Teghut mine

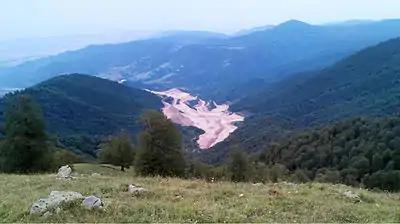
Open-pit mining at Teghut (summer 2014)

Teghut Mine is a closed copper and molybdenum open-pit mine in Armenia's northern province of Lori in the village of Teghut with deposits valued at US$15.5 billion (in 2010). In December 2014, Vallex Group launched production operations at the mine, which is a US$380 million project. In February 2018 Vallex Group published a statement announcing suspension of all operations and laying off nearly all staff.